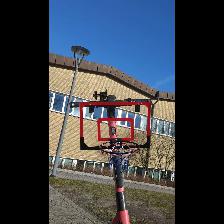
Label: NonHuman